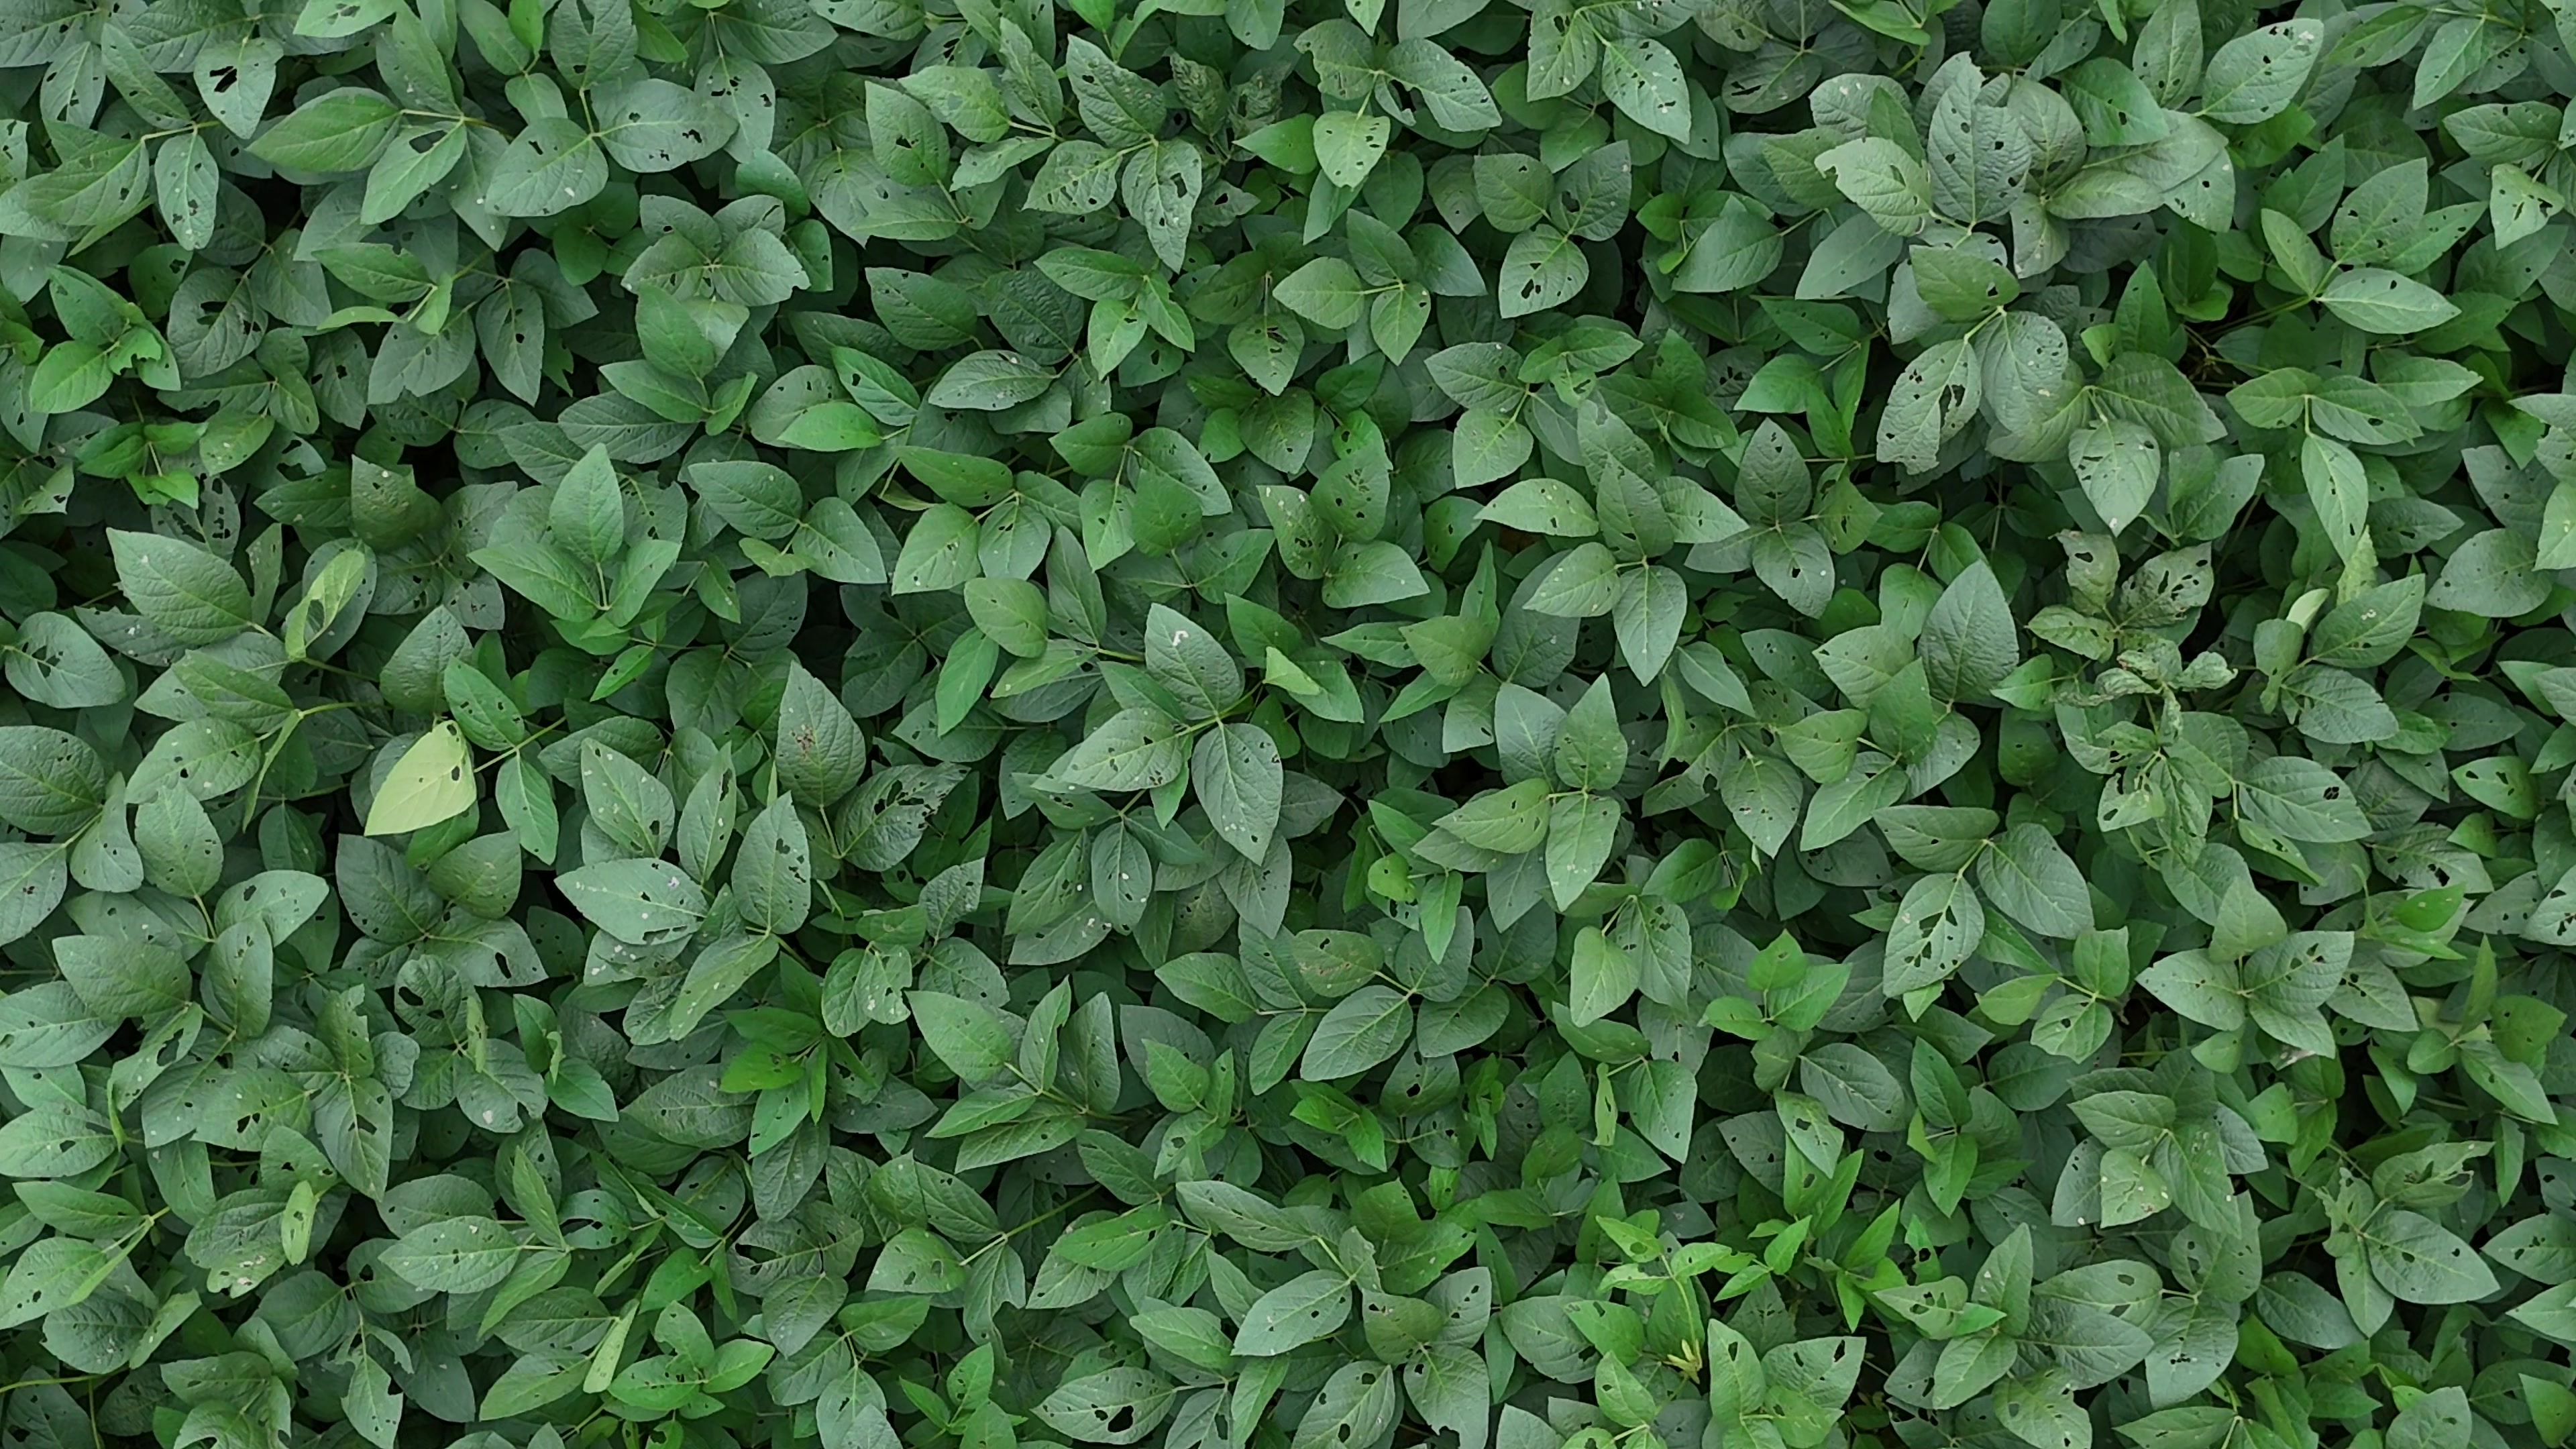
Label: Semilooper_Pest